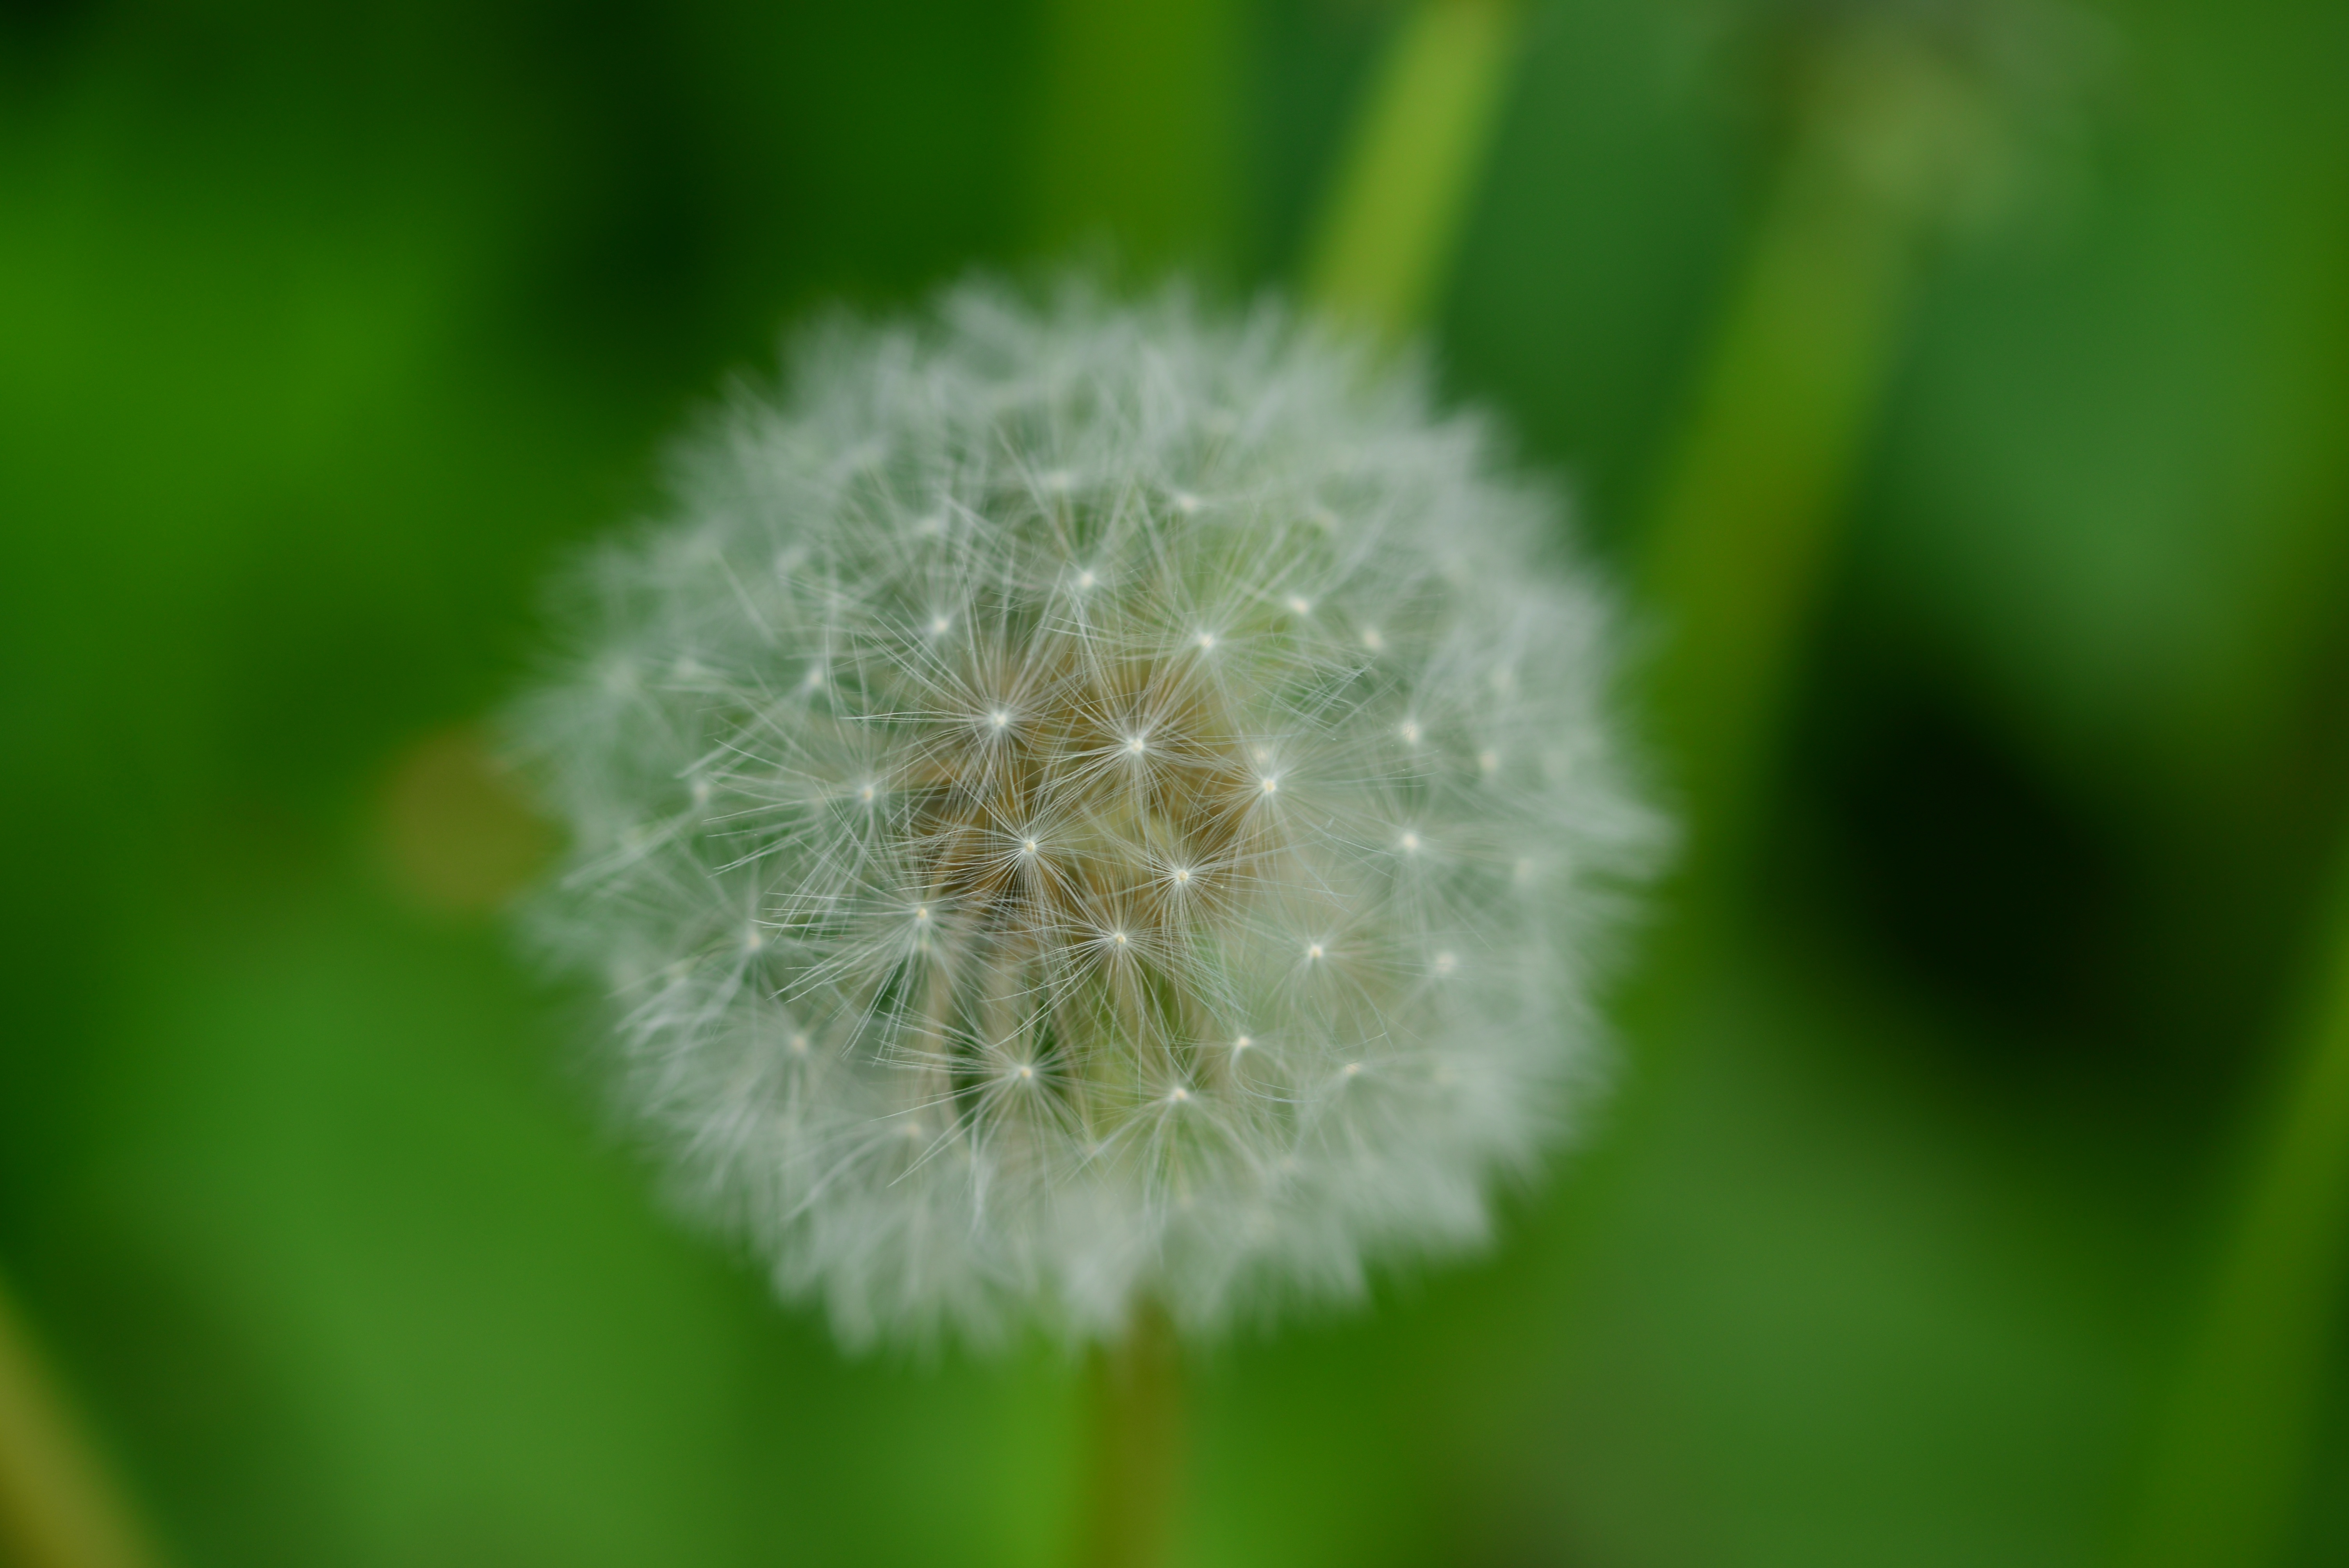
nature, grass, plant, photography, meadow, dandelion, flower, petal, green, produce, botany, flora, wildflower, close up, background, macro photography, flowering plant, daisy family, plant stem, land plant